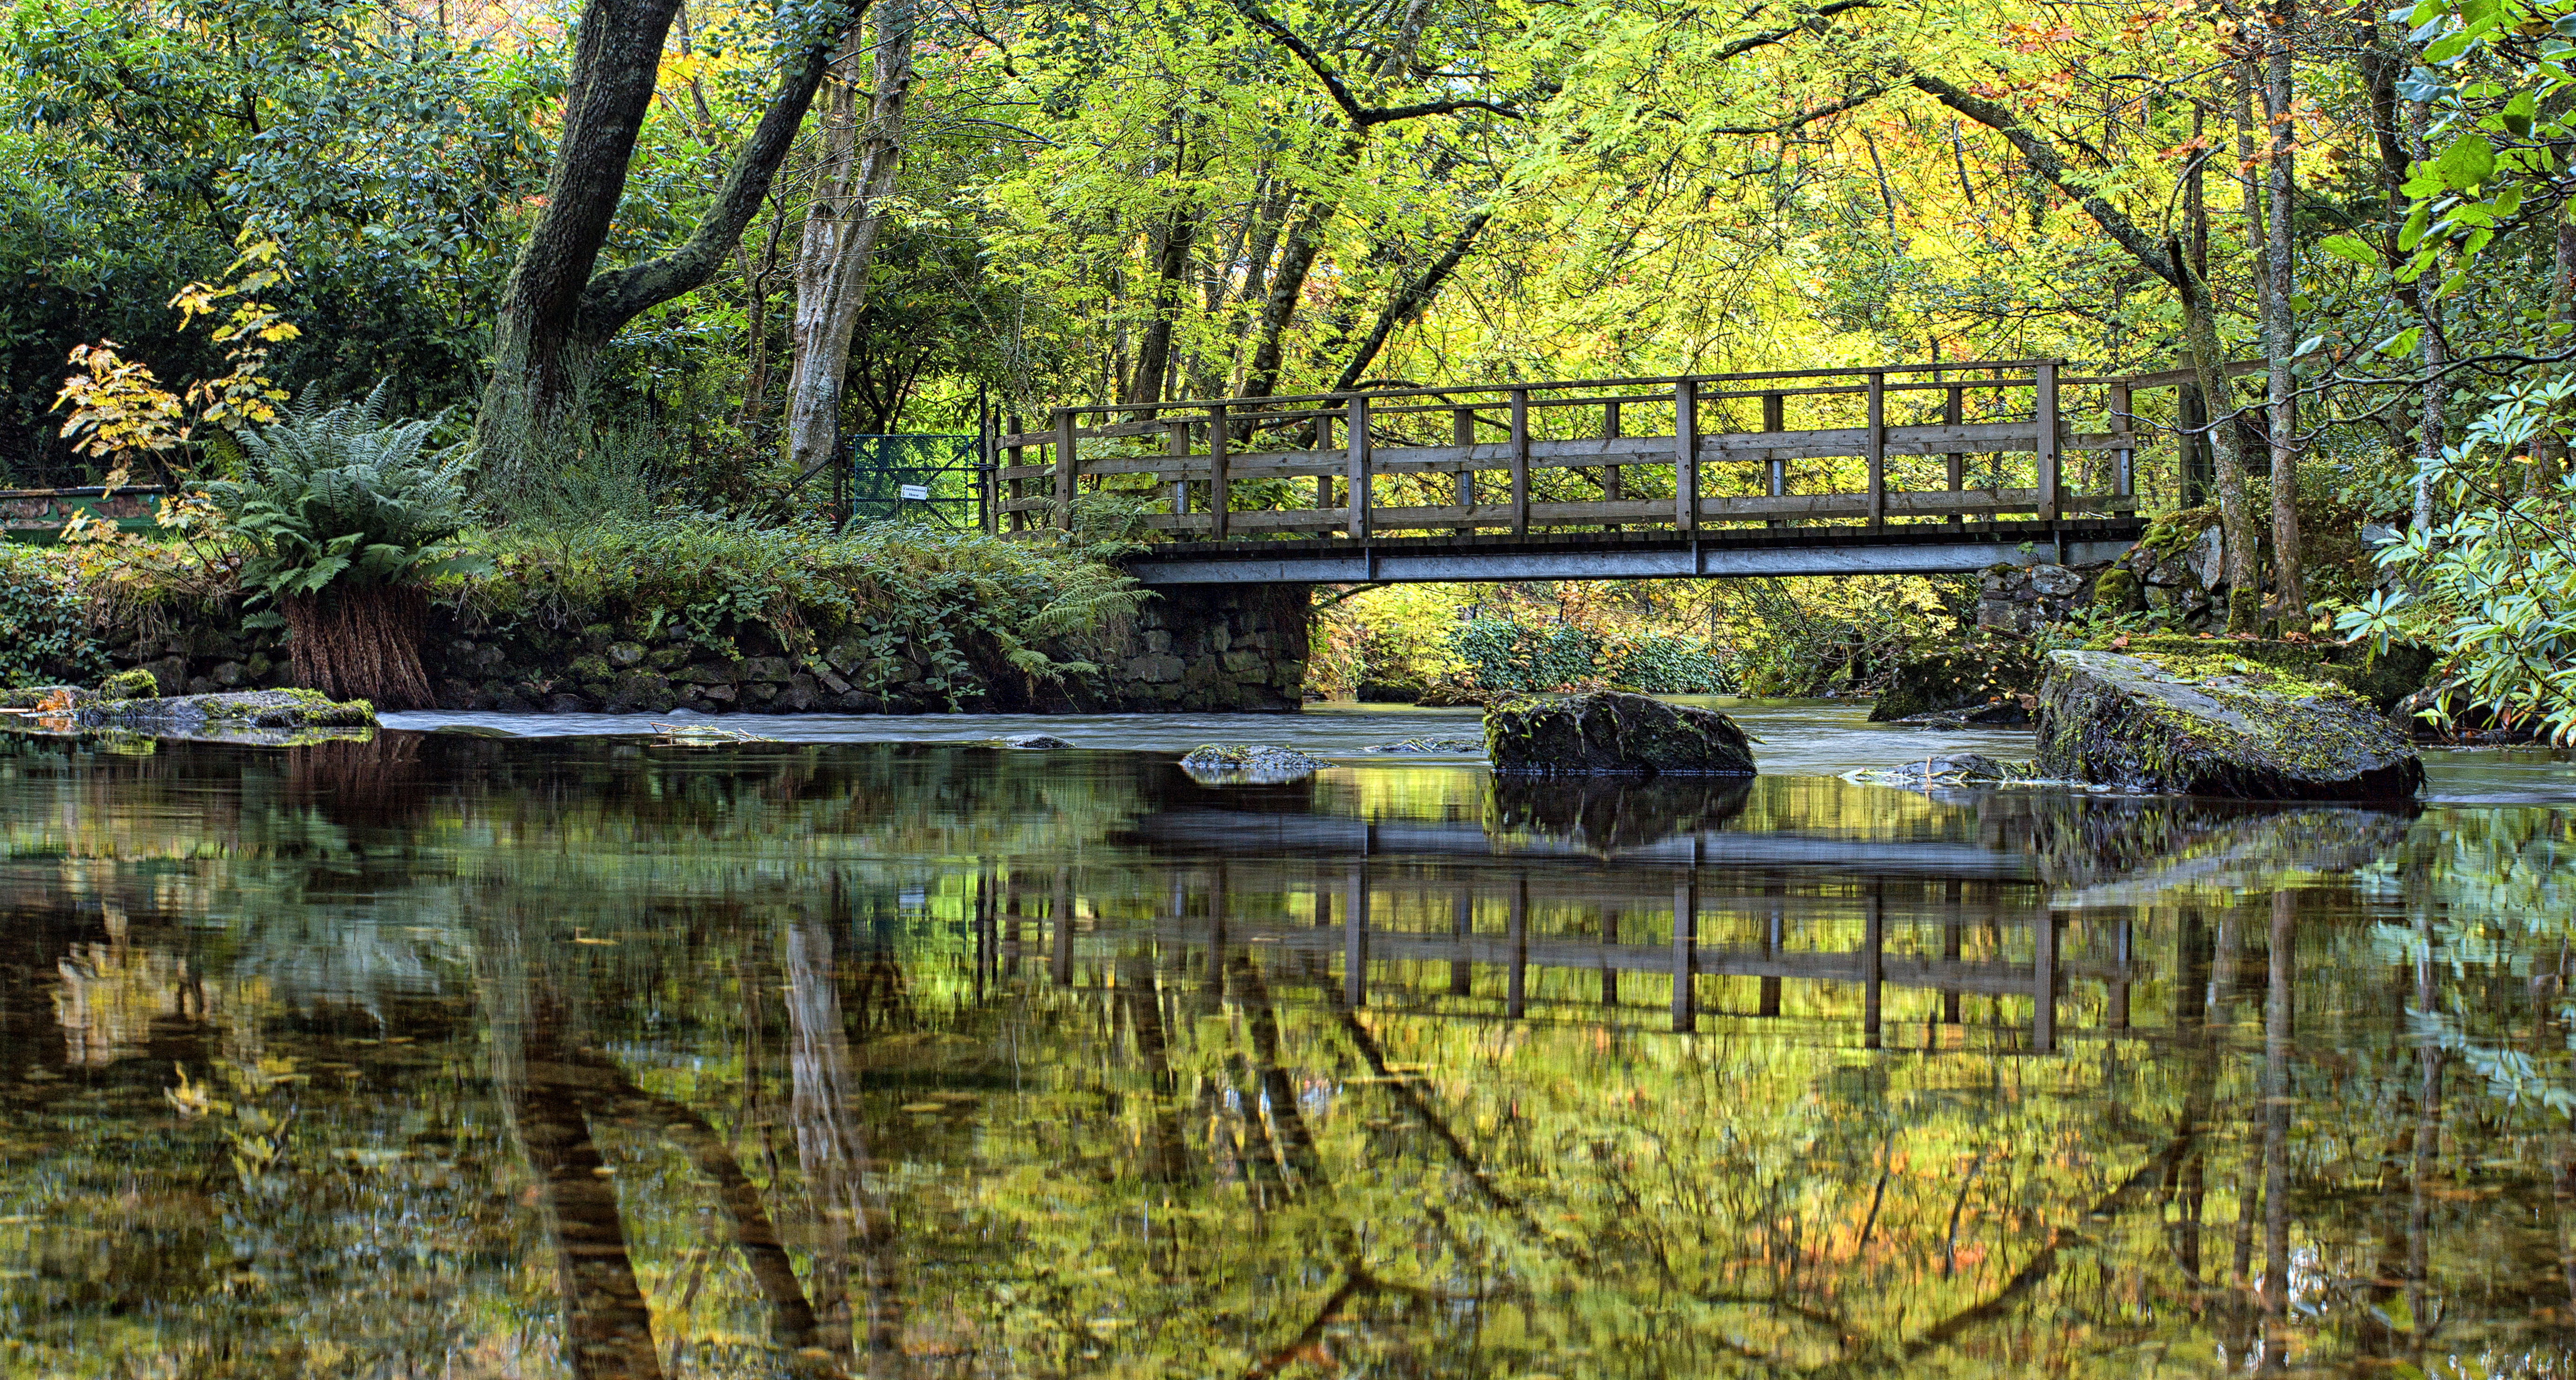
tree, nature, forest, swamp, leaf, flower, lake, river, pond, stream, reflection, autumn, park, botany, garden, season, milton, cool image, wetland, scotland, botanical garden, woodland, habitat, i, forth, riverforth, aberfoyle, fish pond, bayou